Mass detentions in the Gaza war

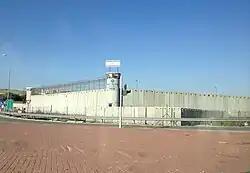
Ofer Prison, where an unknown number of detainees are reportedly incarcerated

NBC News and "The" "Times of Israel" reported on several videos depicting Israeli troops (apparently IDF) "abusing bound and blindfolded Palestinian detainees"; the IDF issued a series of statements in response, condemning the abuse as "deplorable" and stating that the incident was under investigation. One video depicts soldiers kicking a bound man, verbally abusing him in Arabic and Hebrew, and spitting on him; another video shows Israeli soldiers brutalizing partially and completely naked Palestinian detainees. As of November 1, one soldier was dismissed from reserve service as a consequence.